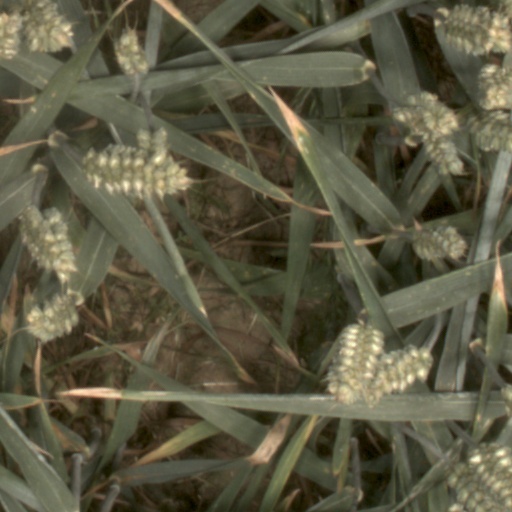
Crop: wheat